Myosin

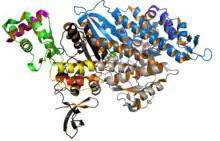
State of myosin VI from PDB 2V26 before the power stroke

Myosin VI is an unconventional myosin motor, which is primarily processive as a dimer, but also acts as a nonprocessive monomer. It walks along actin filaments, travelling towards the pointed end (- end) of the filaments. Myosin VI is thought to transport endocytic vesicles into the cell.